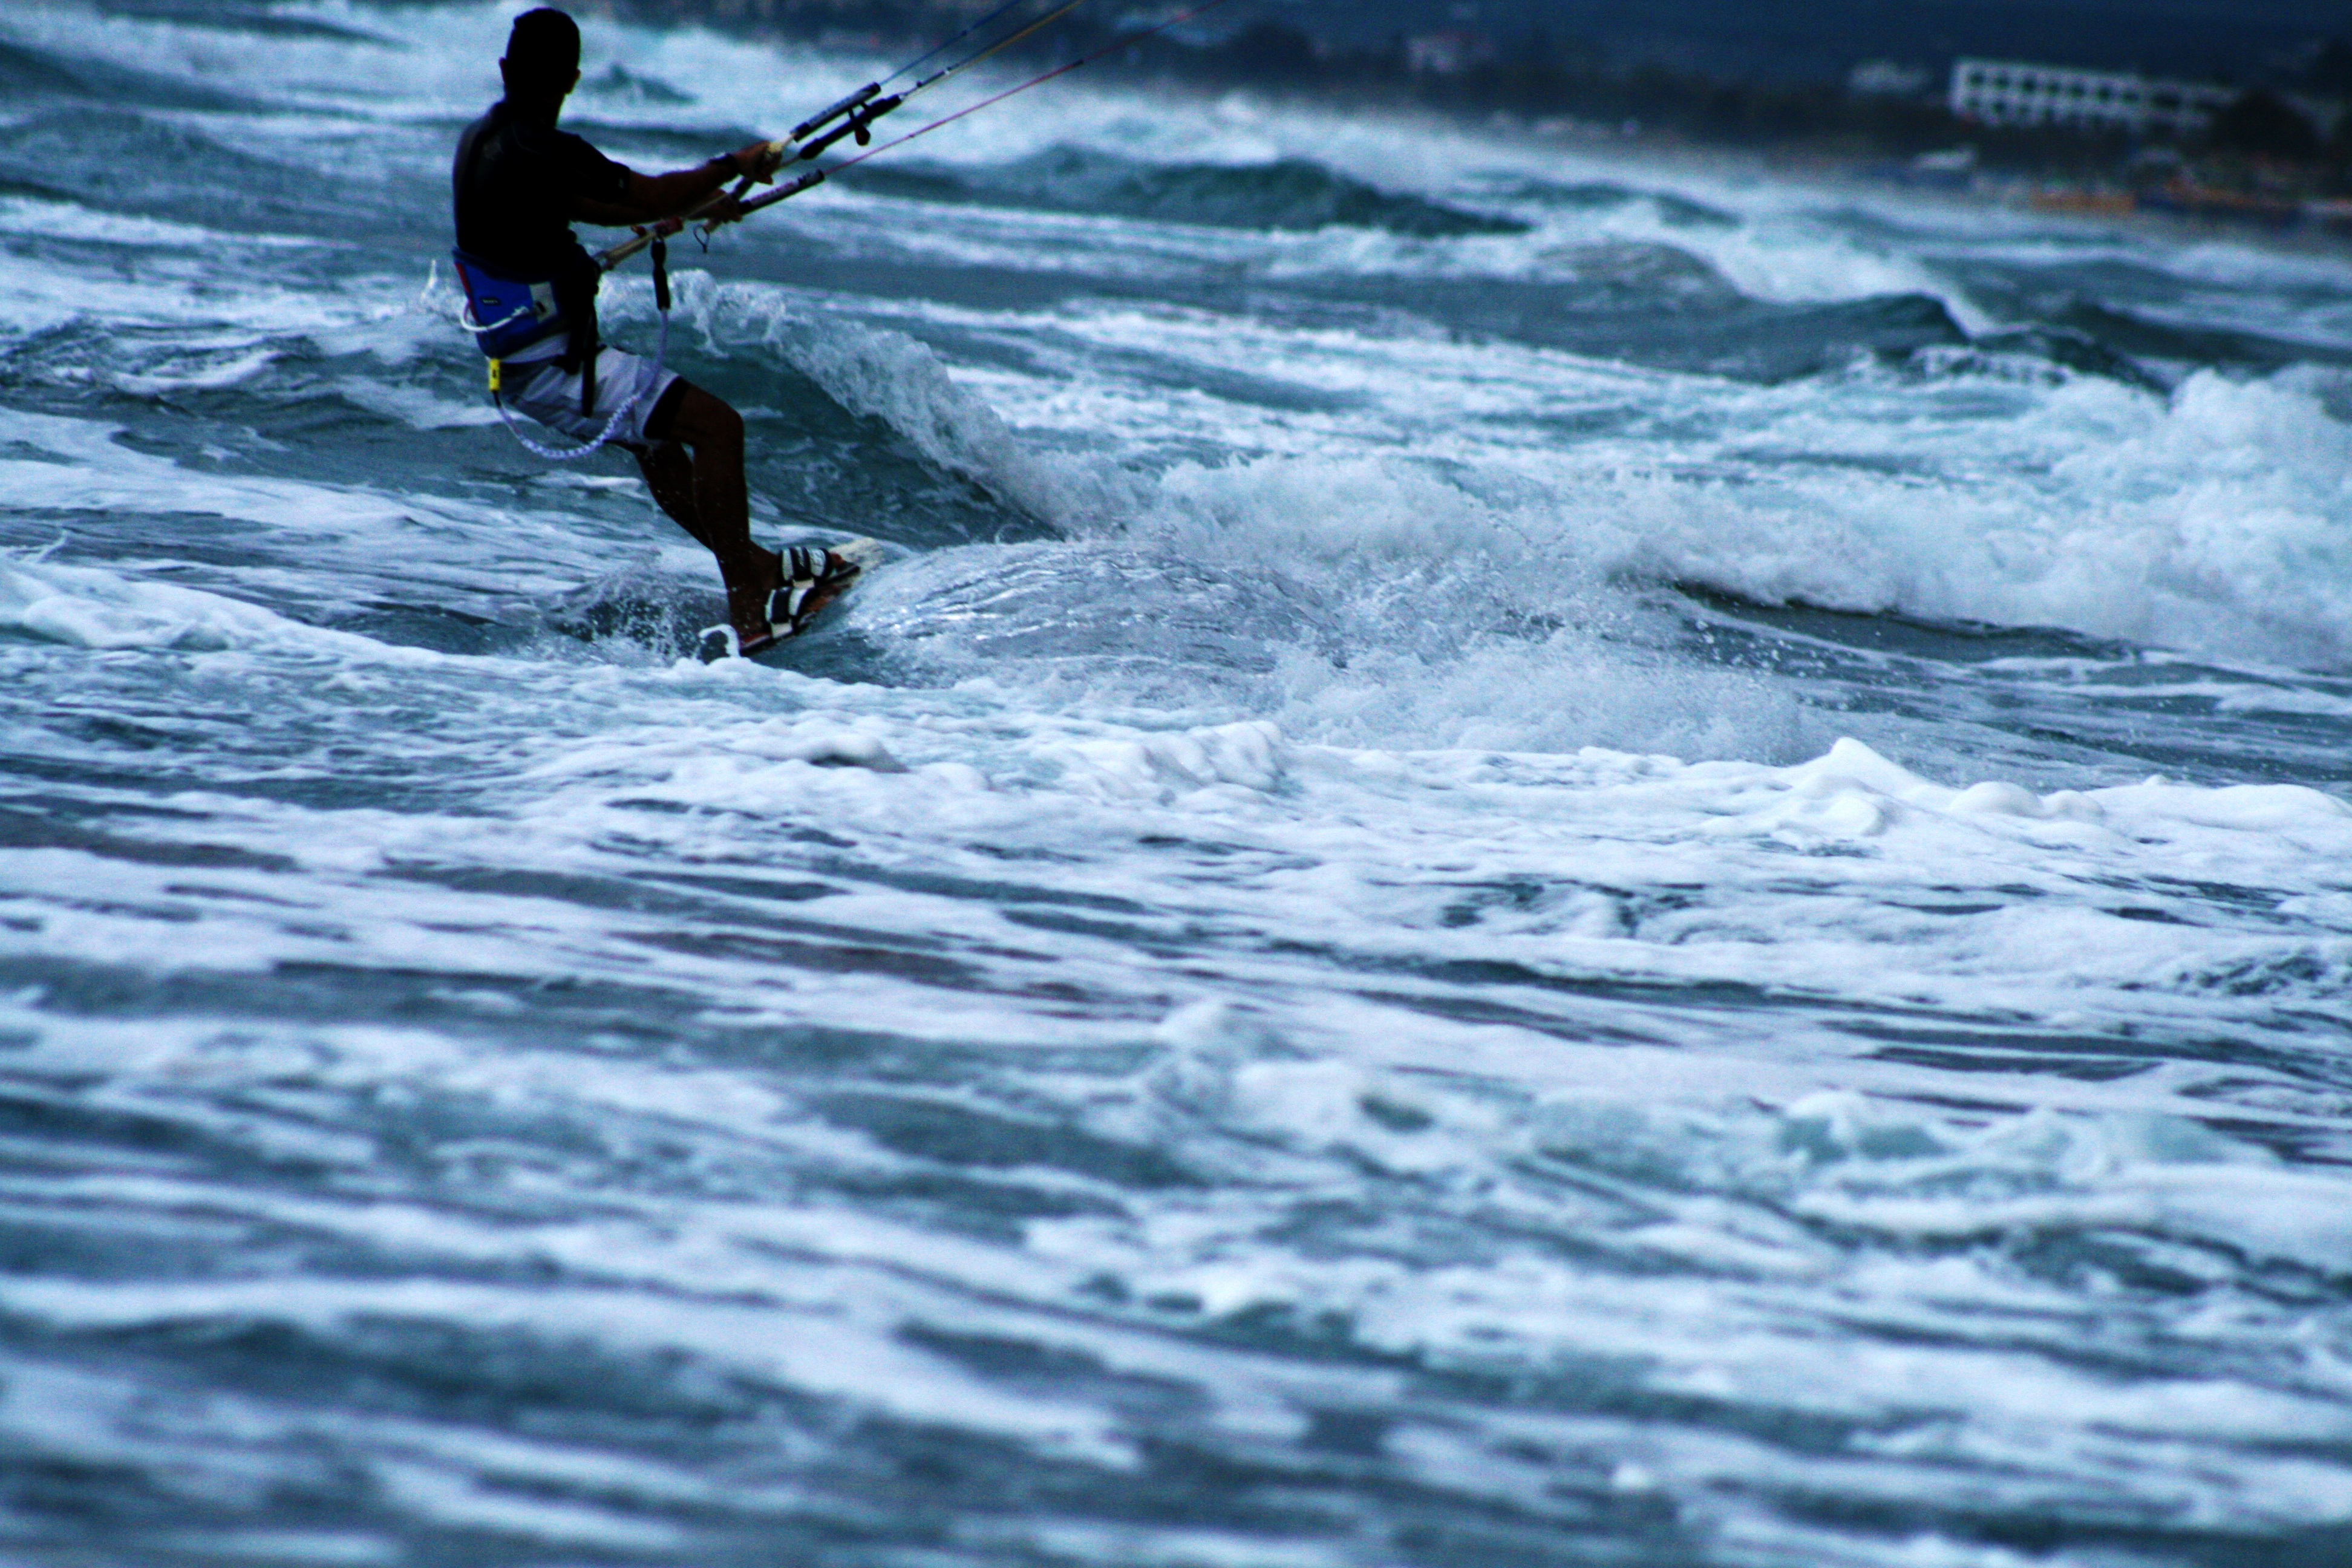
sea, water, ocean, board, sport, wave, wind, jump, summer, surfing, kite, sailing, action, surfboard, blue, extreme, extreme sport, speed, activity, wakeboarding, power, fun, sports, boating, windsurfing, boarding, kitesurfing, active, kitesurf, kitesurfer, water sport, wind wave, boardsport, surfing equipment and supplies, surface water sports